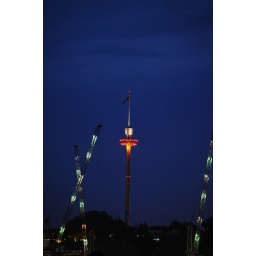
sky tower in sentosa